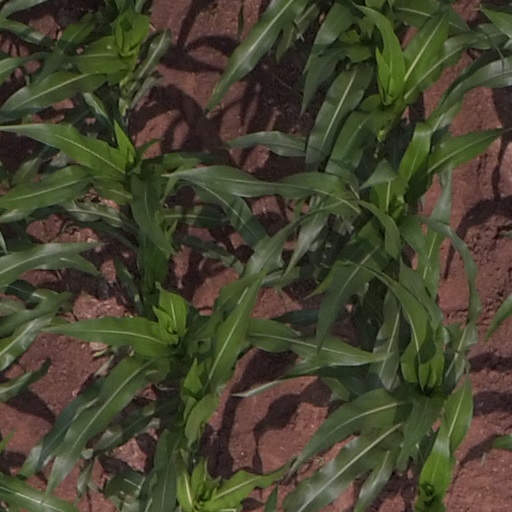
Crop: maize; corn